Raymond Leane

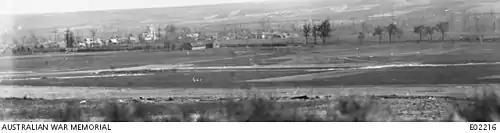
A black and white photograph of a landscape with a railway embankment in the middle distance, behind which is a village

About 10:30, some of Leane's scouts reported that the 13th Brigade, on the right of the 12th Brigade and opposite Dernancourt, was falling back. Around the same time, his right forward company on the embankment sent back a message indicating that the Germans had penetrated on the right of the brigade in the area of the 47th Battalion, and that it was taking over part of the left of the 47th Battalion line to assist. In response to a probe by the Germans against his northernmost company in the series of posts alongside the Albert–Amiens road, Leane immediately sent part of his reserve company from Pioneer Trench to reinforce it. Sensing the danger in the 13th Brigade area, Leane ordered Major Arthur Samuel Allen, commanding the nearby 45th Battalion, to move his battalion forward to vacant trenches overlooking that sector. As Allen was implementing these orders, he received conflicting orders from Gellibrand to send two companies forward to Pioneer Trench. Allen saw the wisdom of Leane's orders, and tried to convince the brigade major that Leane's preferred course of action was best. Nevertheless, Allen was directed to carry out Gellibrand's orders. Later events proved that, being the most experienced commander on the ground, Leane actually had the most accurate conception of the real danger to the 12th Brigade's position.